Park Circle Historic District

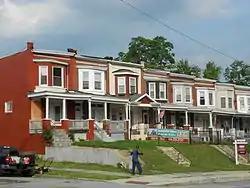
3400 block Reistertown Rd., Park Circle Historic District, May 2013

Park Circle Historic District is a national historic district located at Baltimore, Maryland. The district is historically important as an example of an early suburban Jewish neighborhood. Jewish immigrants from Eastern Europe began to settle in the neighborhood, moving from East Baltimore. This set the pattern for the future expansion of Baltimore's Jewish community.